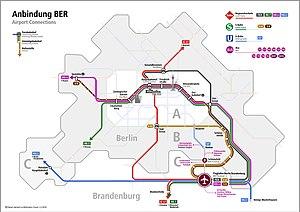
L’Aéroport Willy-Brandt de Berlin-Brandebourg est un aéroport international de nouvelle génération en construction situé à la frontière sud de la ville de Berlin, au niveau de la commune de Schönefeld, partiellement sur le site de l'actuel Aéroport de Berlin-Schönefeld. Il est géré par la Flughafen Berlin Brandenburg GmbH, détenue à 37 % par la Ville-État de Berlin, à 37 % par l'État du Brandebourg et à 24 % par la République fédérale.